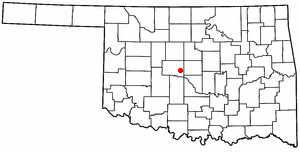
Yukon est une ville du comté de Canadian en Oklahoma, aux États-Unis.